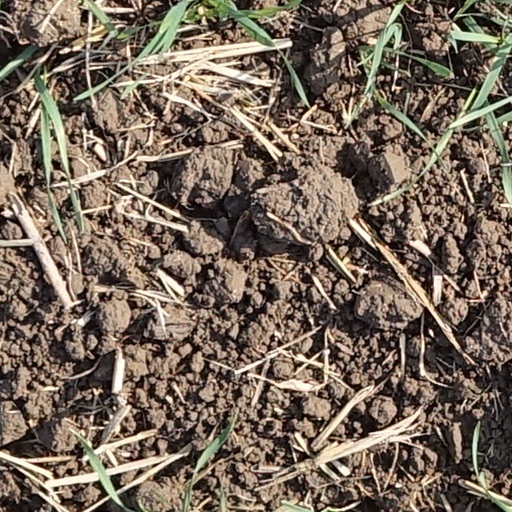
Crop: wheat